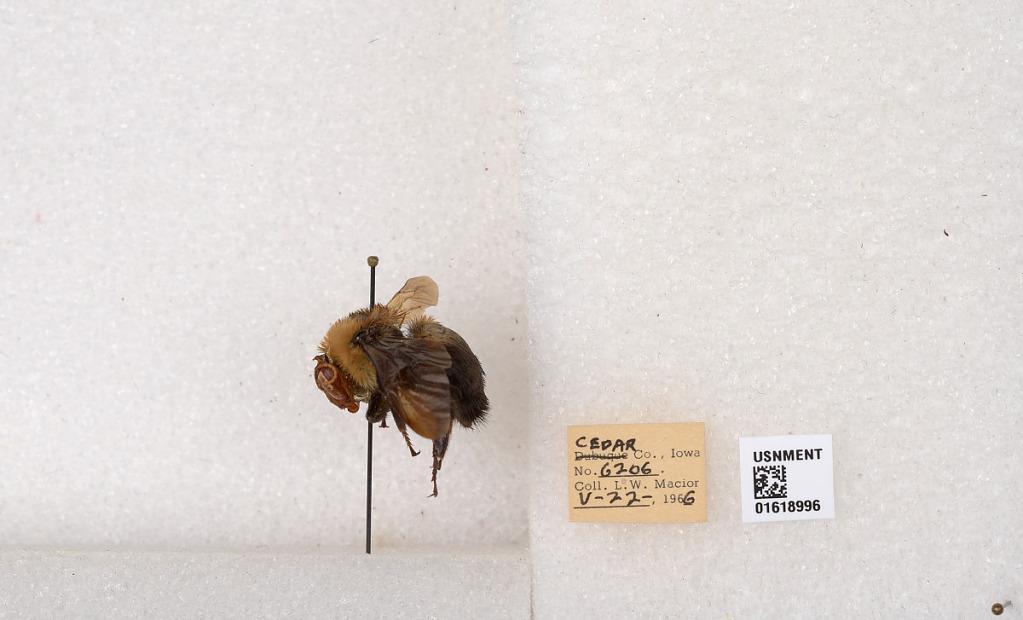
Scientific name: Bombus impatiens Cresson
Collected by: L. Macior
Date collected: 1966-5-22
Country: United States
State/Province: Iowa
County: Cedar
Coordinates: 41.7723, -91.1324